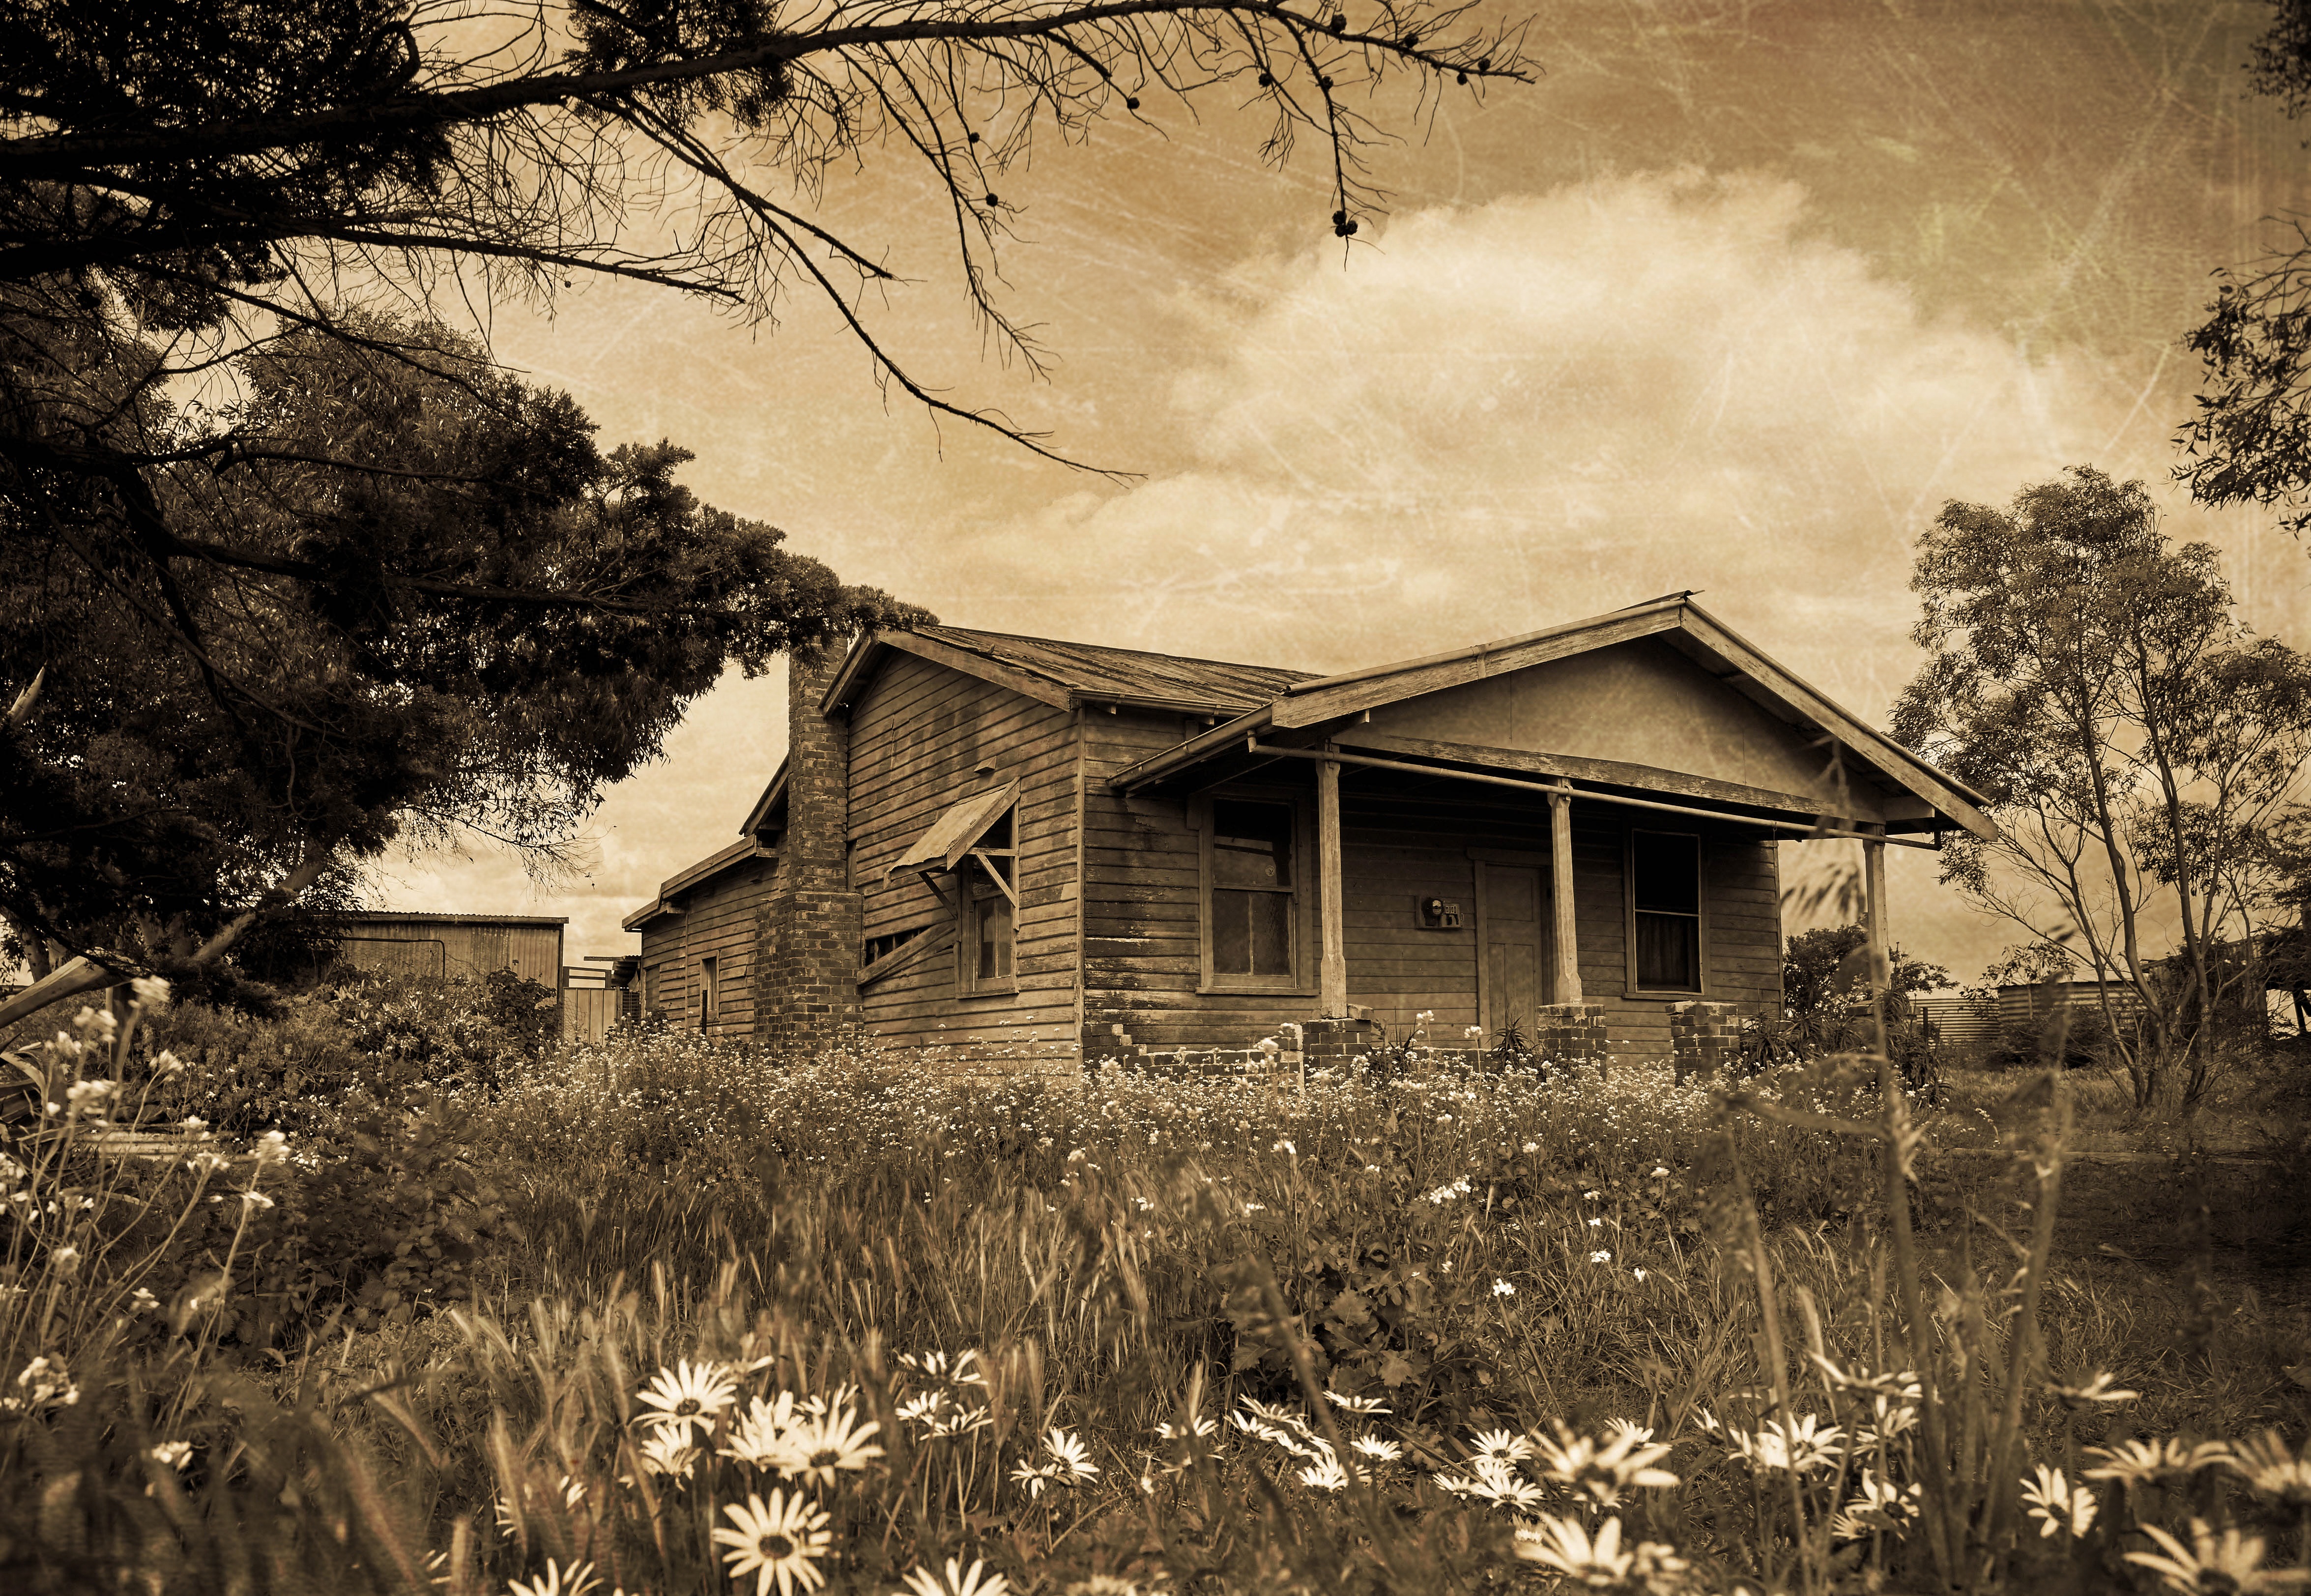
landscape, tree, nature, grass, house, sunlight, flower, building, old, home, village, shack, autumn, abandoned, old house, ruins, real estate, rural area, house exterior, country property